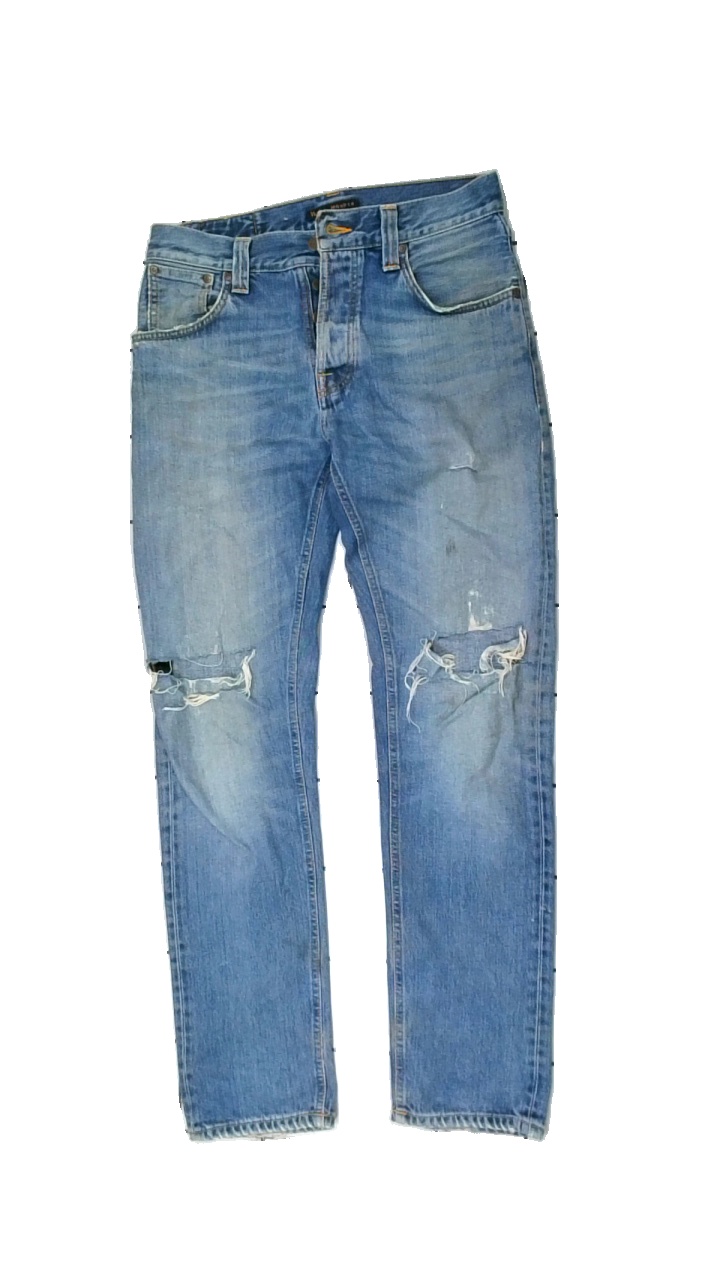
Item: Jeans (Men)
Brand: Nudie Jeans
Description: blå jeans med hål på båda knäna och brun nyans över hela framsidan
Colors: Blue
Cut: Regular
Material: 100% cotton
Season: All
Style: Denim
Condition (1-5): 2
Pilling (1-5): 5
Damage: hål båda knäna
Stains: Major
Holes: Major
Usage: Export
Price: <50